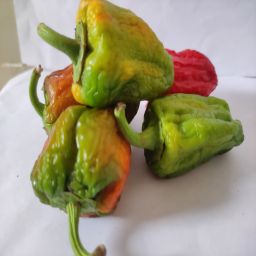
Crop: Bell Pepper
Quality: Old